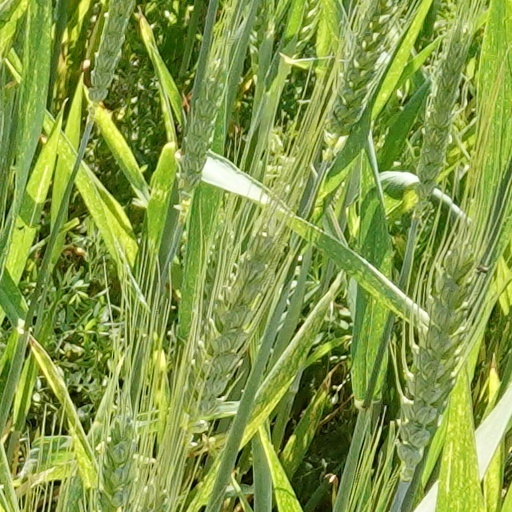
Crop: wheat